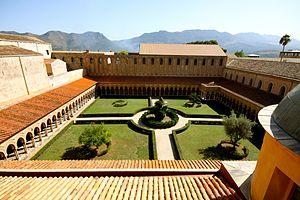
La cathédrale Santa Maria Nuova de Monreale est le siège de l'archidiocèse de Monreale, en Sicile. Dédiée à la Vierge Marie, elle porte le titre de basilique papale mineure. Elle est célèbre pour son cloître et ses mosaïques byzantines.